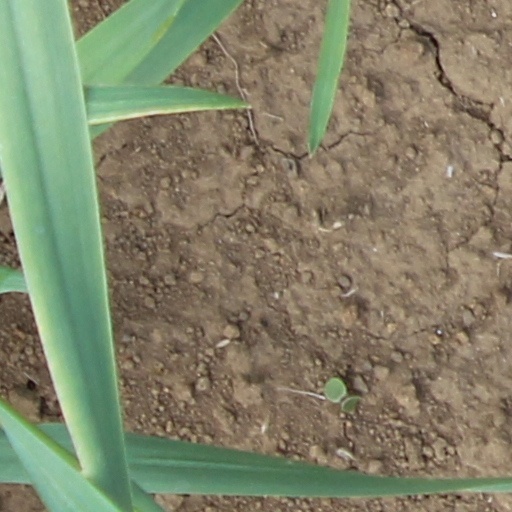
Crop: wheat